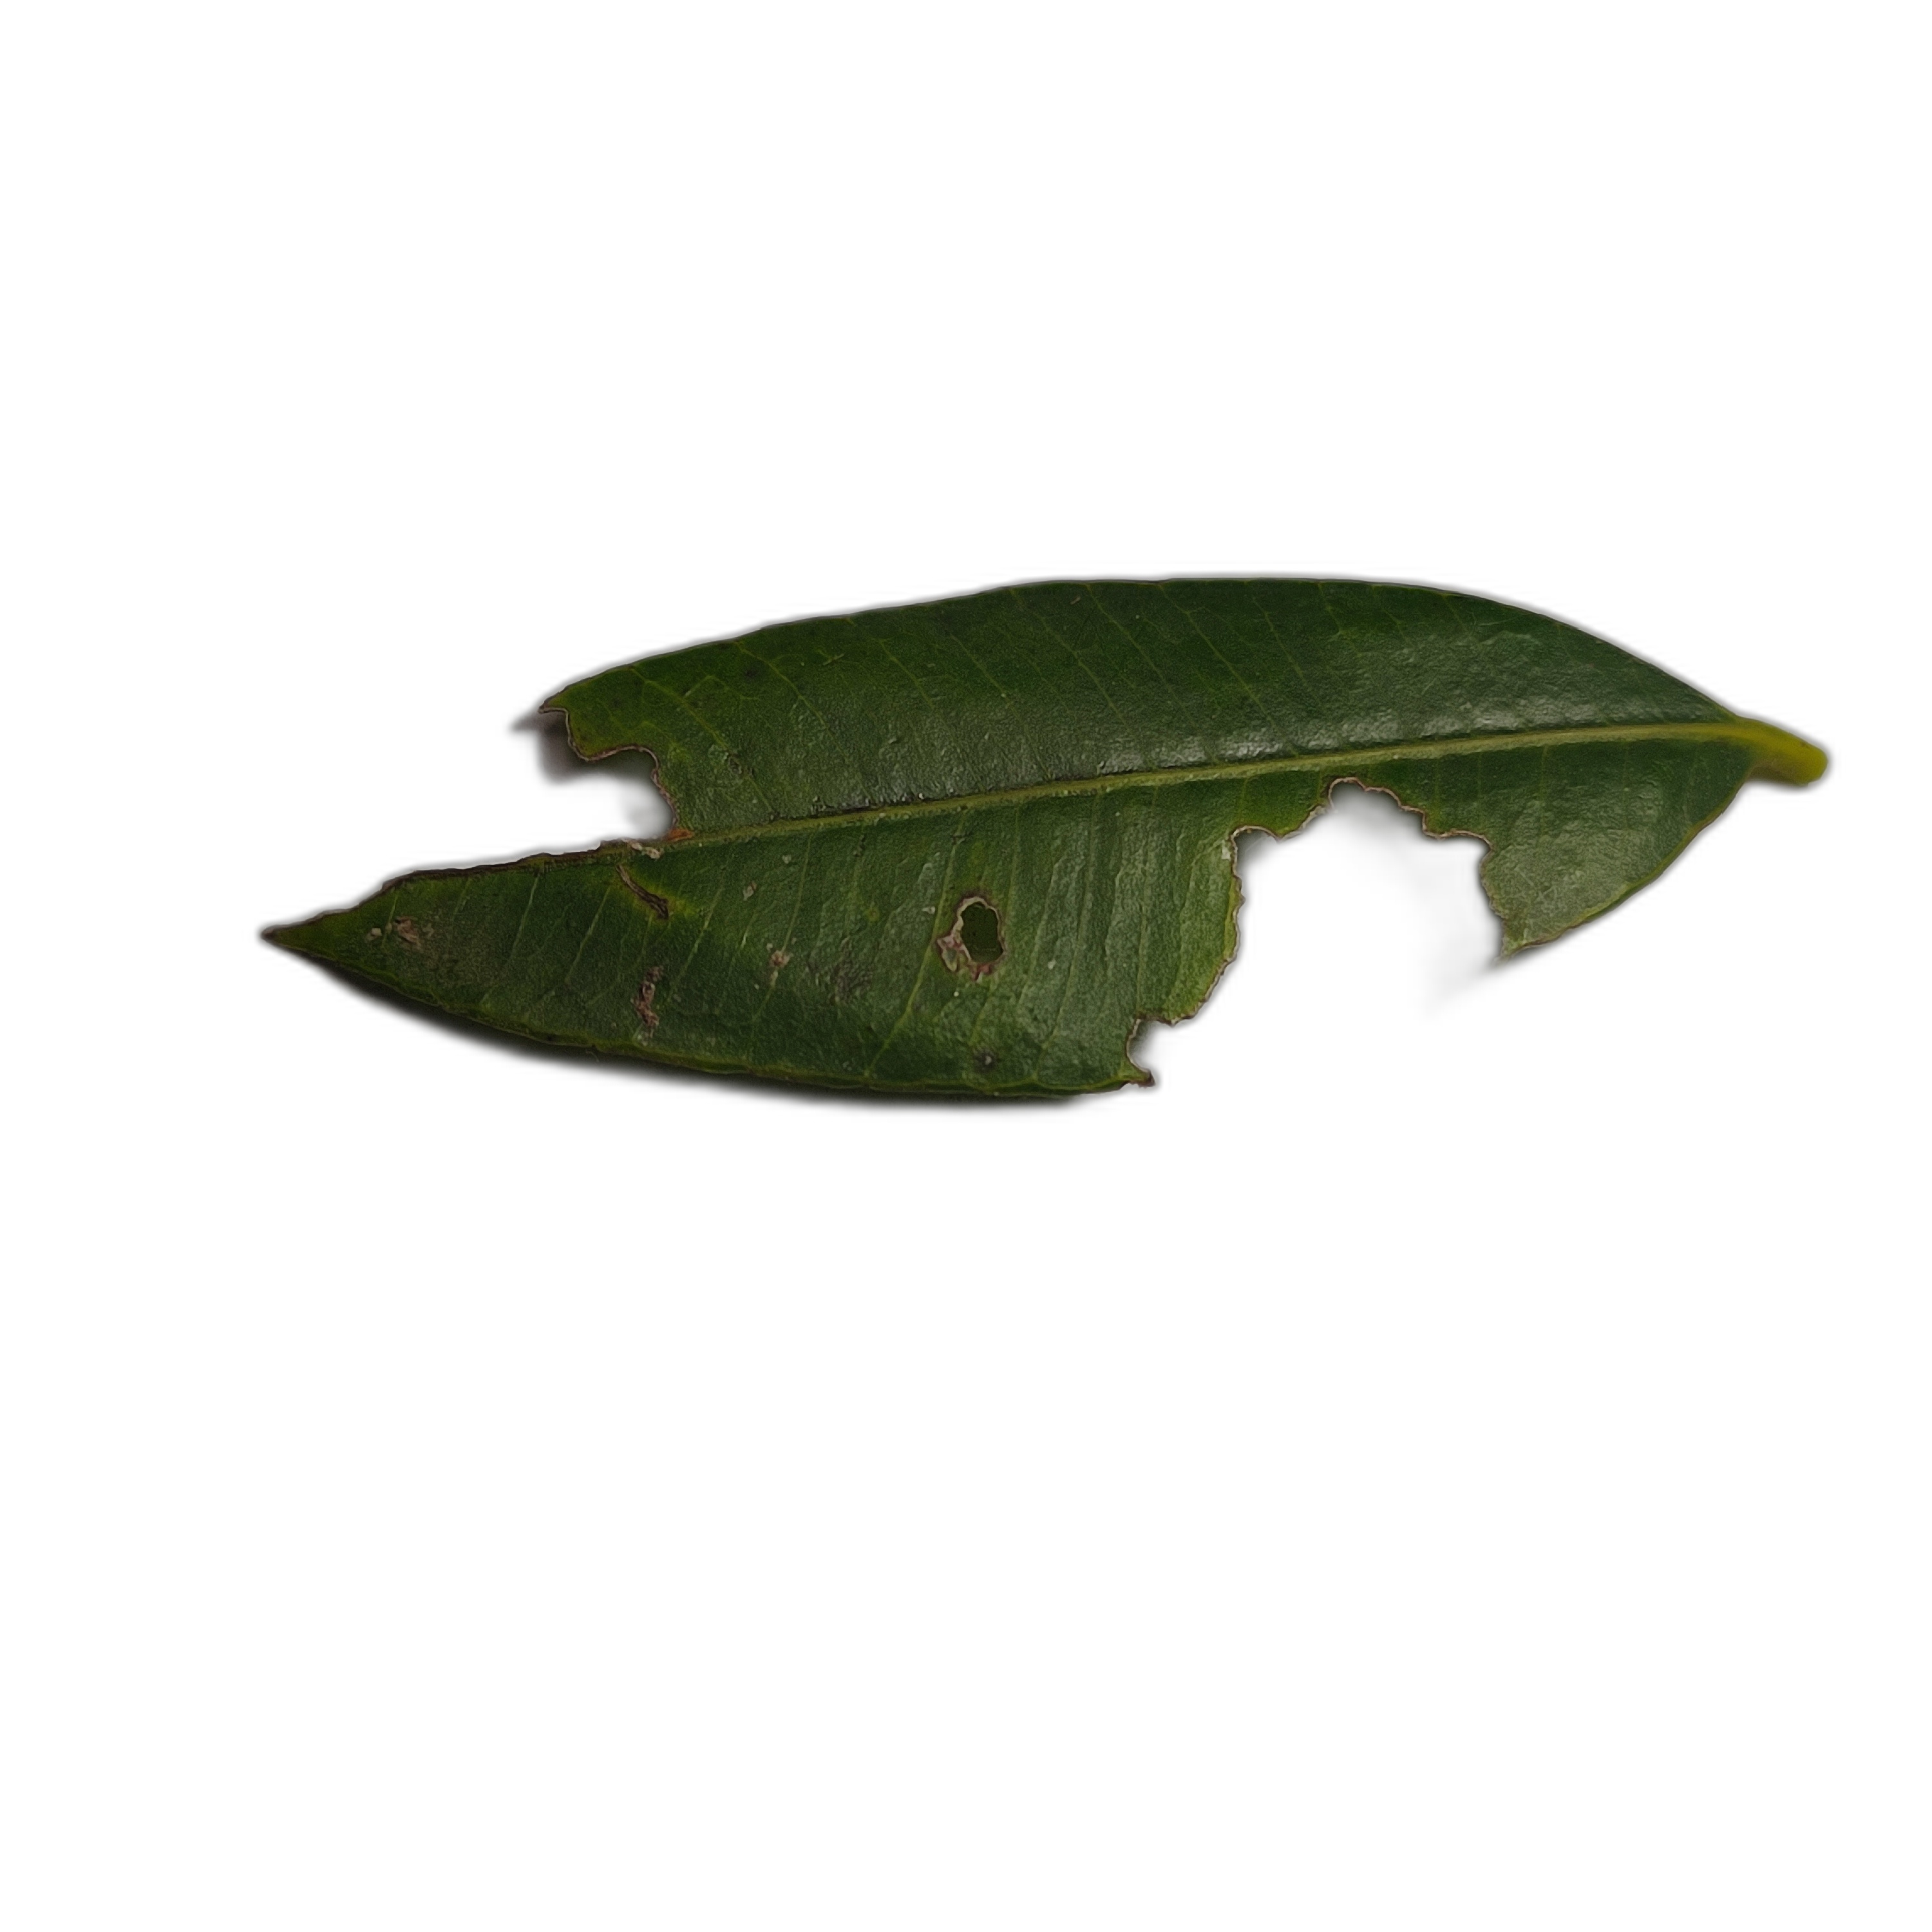
Label: not_healthy